Broken-Hearted Girl

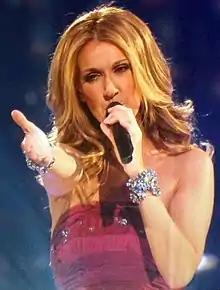
A blonde woman in her early forties holds a microphone with her left hand while she extends her right arm in front of her. She wears a red dress and has diamond bracalets on her wrists.

"Broken-Hearted Girl" received a mixed response from critics. Nana Ekua Brew-Hammond of "The Village Voice" described the song as "romantic-comedy soundtrack fare", and Colin McGuire of "PopMatters" commented that the balladry is more similar to the work of Canadian pop singer Celine Dion than American soul singer Aretha Franklin. A writer for the "Eastern Daily Press" noted that it is a ballad in the vein of Beyoncé's 2008 single "If I Were a Boy" and that Dion would be proud of its "insipid [and] sentimental" balladry. David Riva of "The Michigan Daily" saw "Broken-Hearted Girl" as "a powerful and emotionally stirring ballad with universal resonance" and one that shows Beyoncé's growth as a songwriter. Jay Lustig of New Jersey On-Line felt that the only standout on the "I Am..." disc was "Broken-Hearted Girl", which he noted to have a "stately, classic-soul vibe" in contrast to the other ballads on the disc.